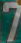
Number: 7